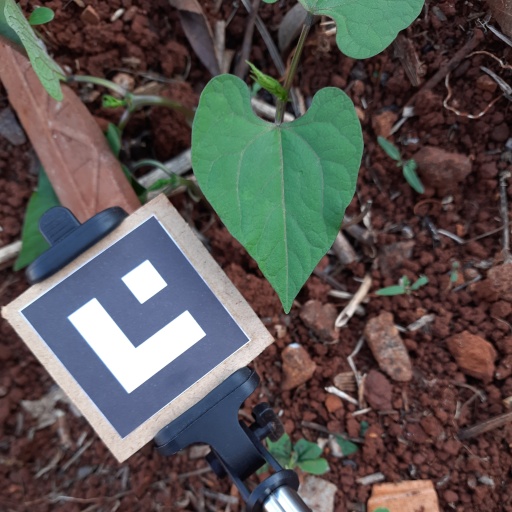
Observations: flat surface, no eating holes, under shade